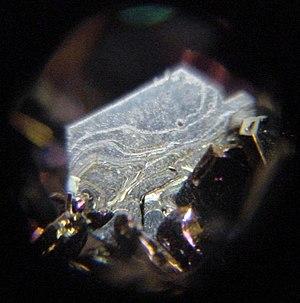
La moissanite est la forme naturelle du carbure de silicium, de formule chimique SiC. C'est un minéral très rare sur Terre constitué essentiellement du polytype 6H du SiC, ou α-SiC, bien que d'autres polymorphes y soient également présents. Elle a été observée pour la première fois en 1893 par le chimiste français Henri Moissan, d'où son nom. Les cristaux sont constitués d'atomes unis par des liaisons chimiques fortes, comme dans le diamant, ce qui permet au matériau de supporter des pressions très élevées, jusqu'à 52,1 GPa.
Le carbure de silicium est un composé chimique de formule SiC. C'est une céramique ultraréfractaire ultradure semiconductrice synthétique, qu'on peut trouver dans la nature sous la forme d'un minéral très rare, la moissanite.